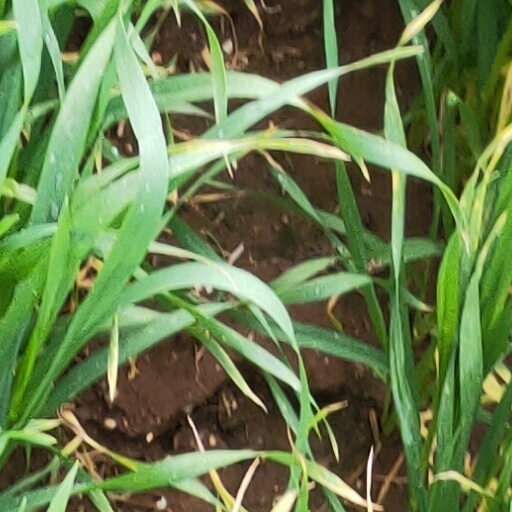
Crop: wheat